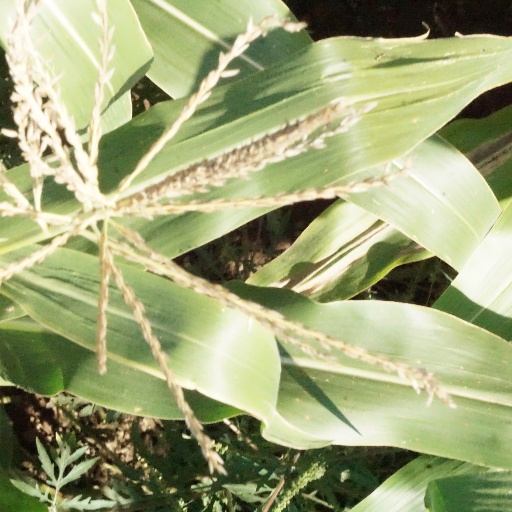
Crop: maize; corn